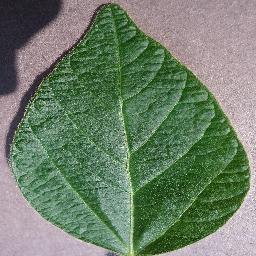
Label: Soybean___healthy